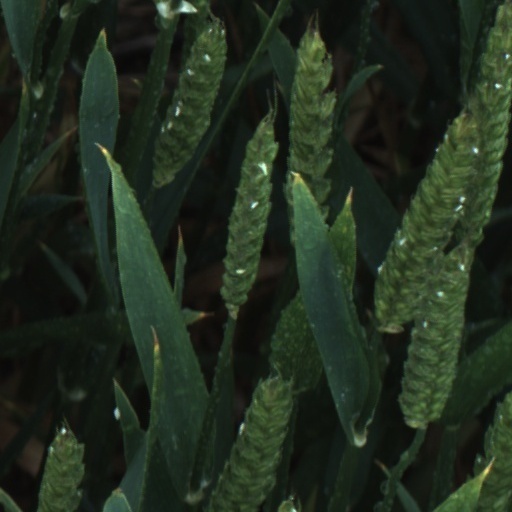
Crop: wheat